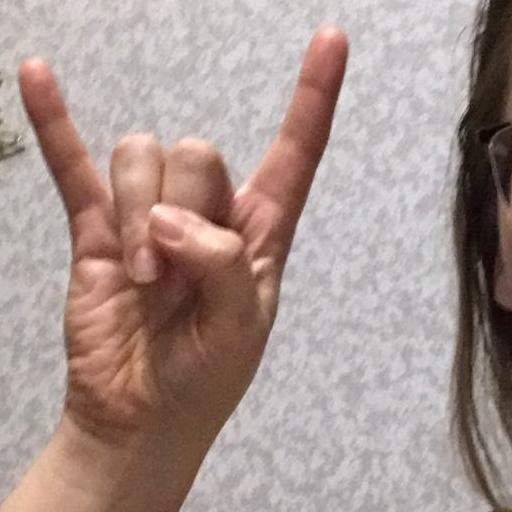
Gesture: rock